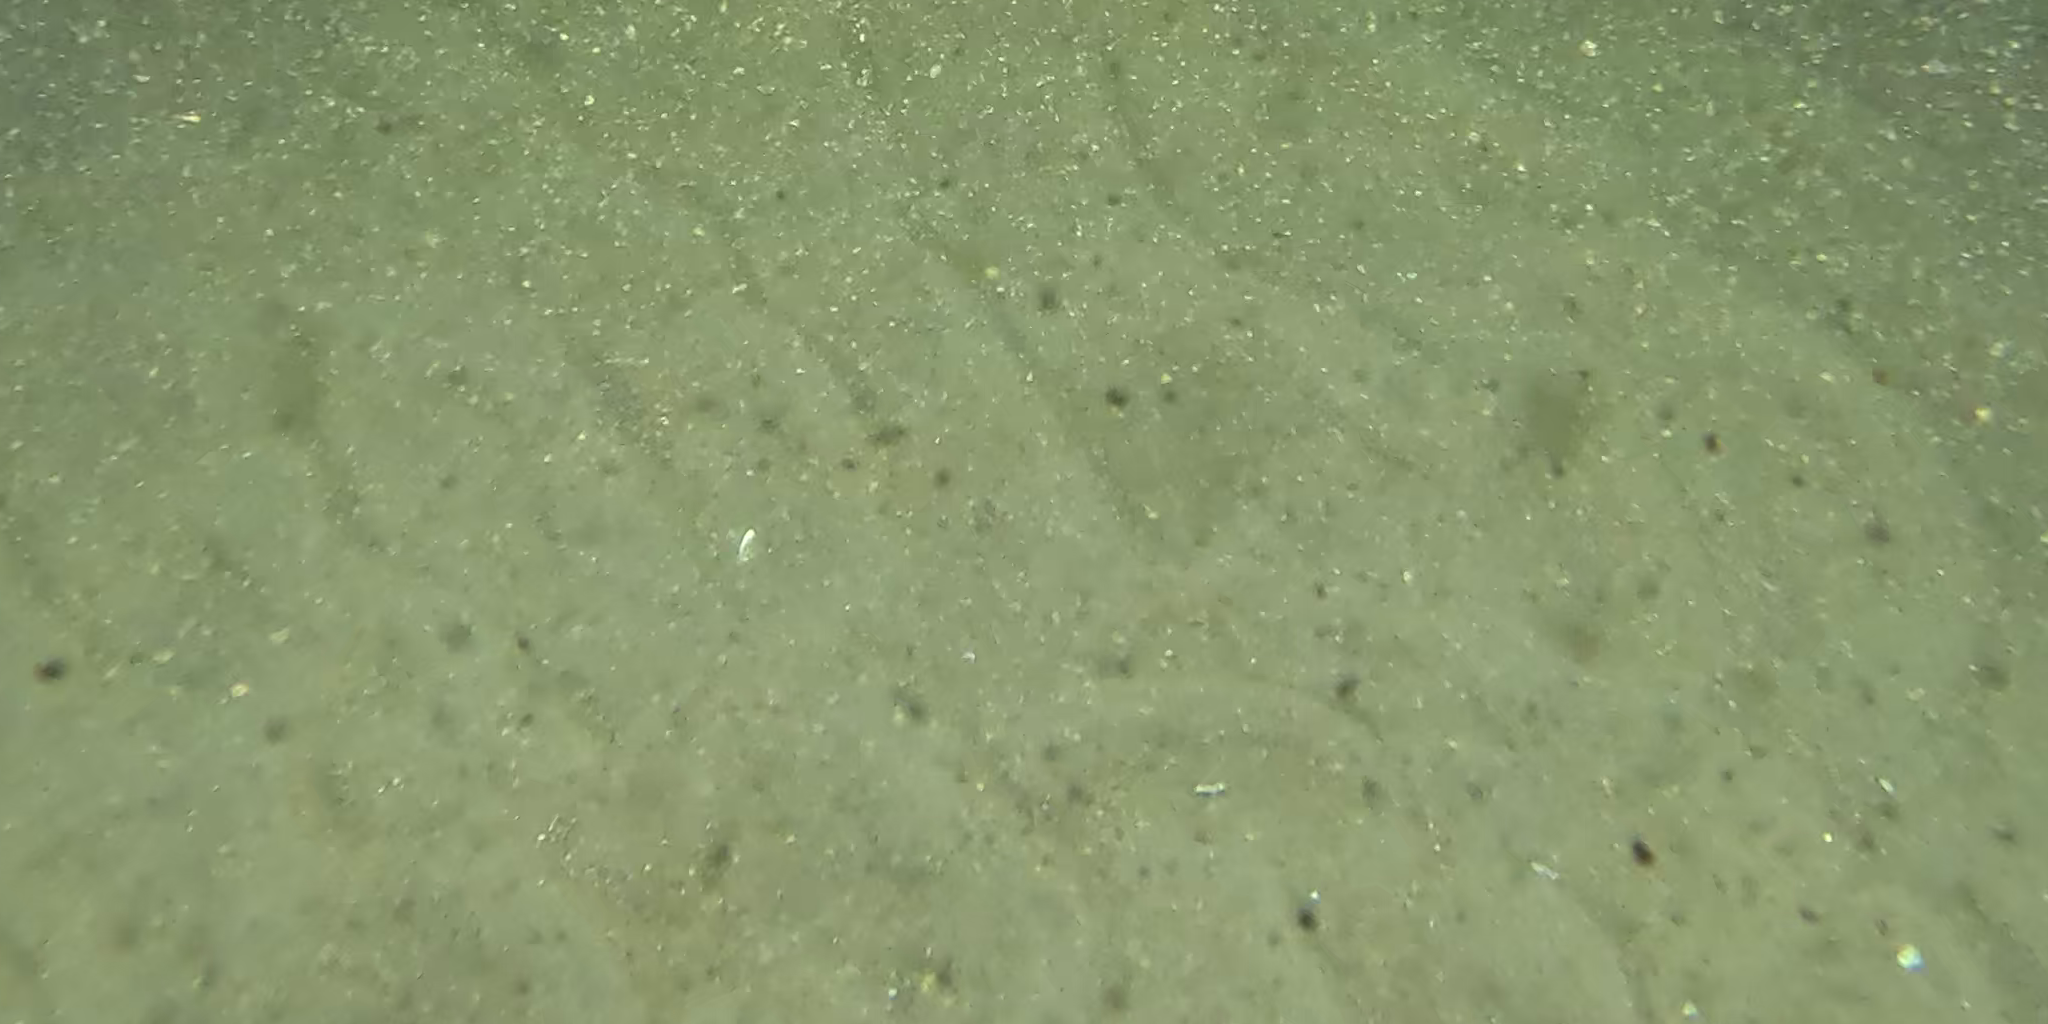
Seabed habitat: sand